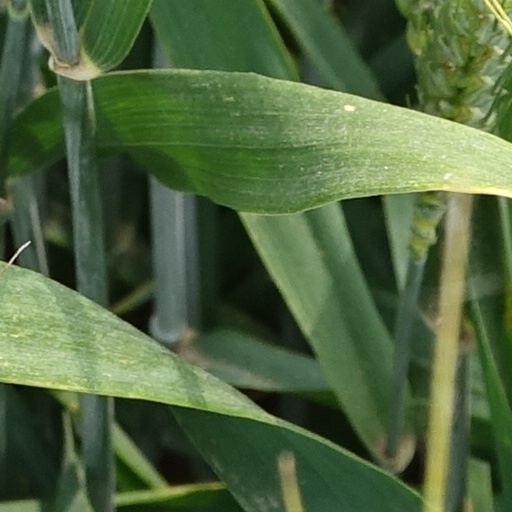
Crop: wheat